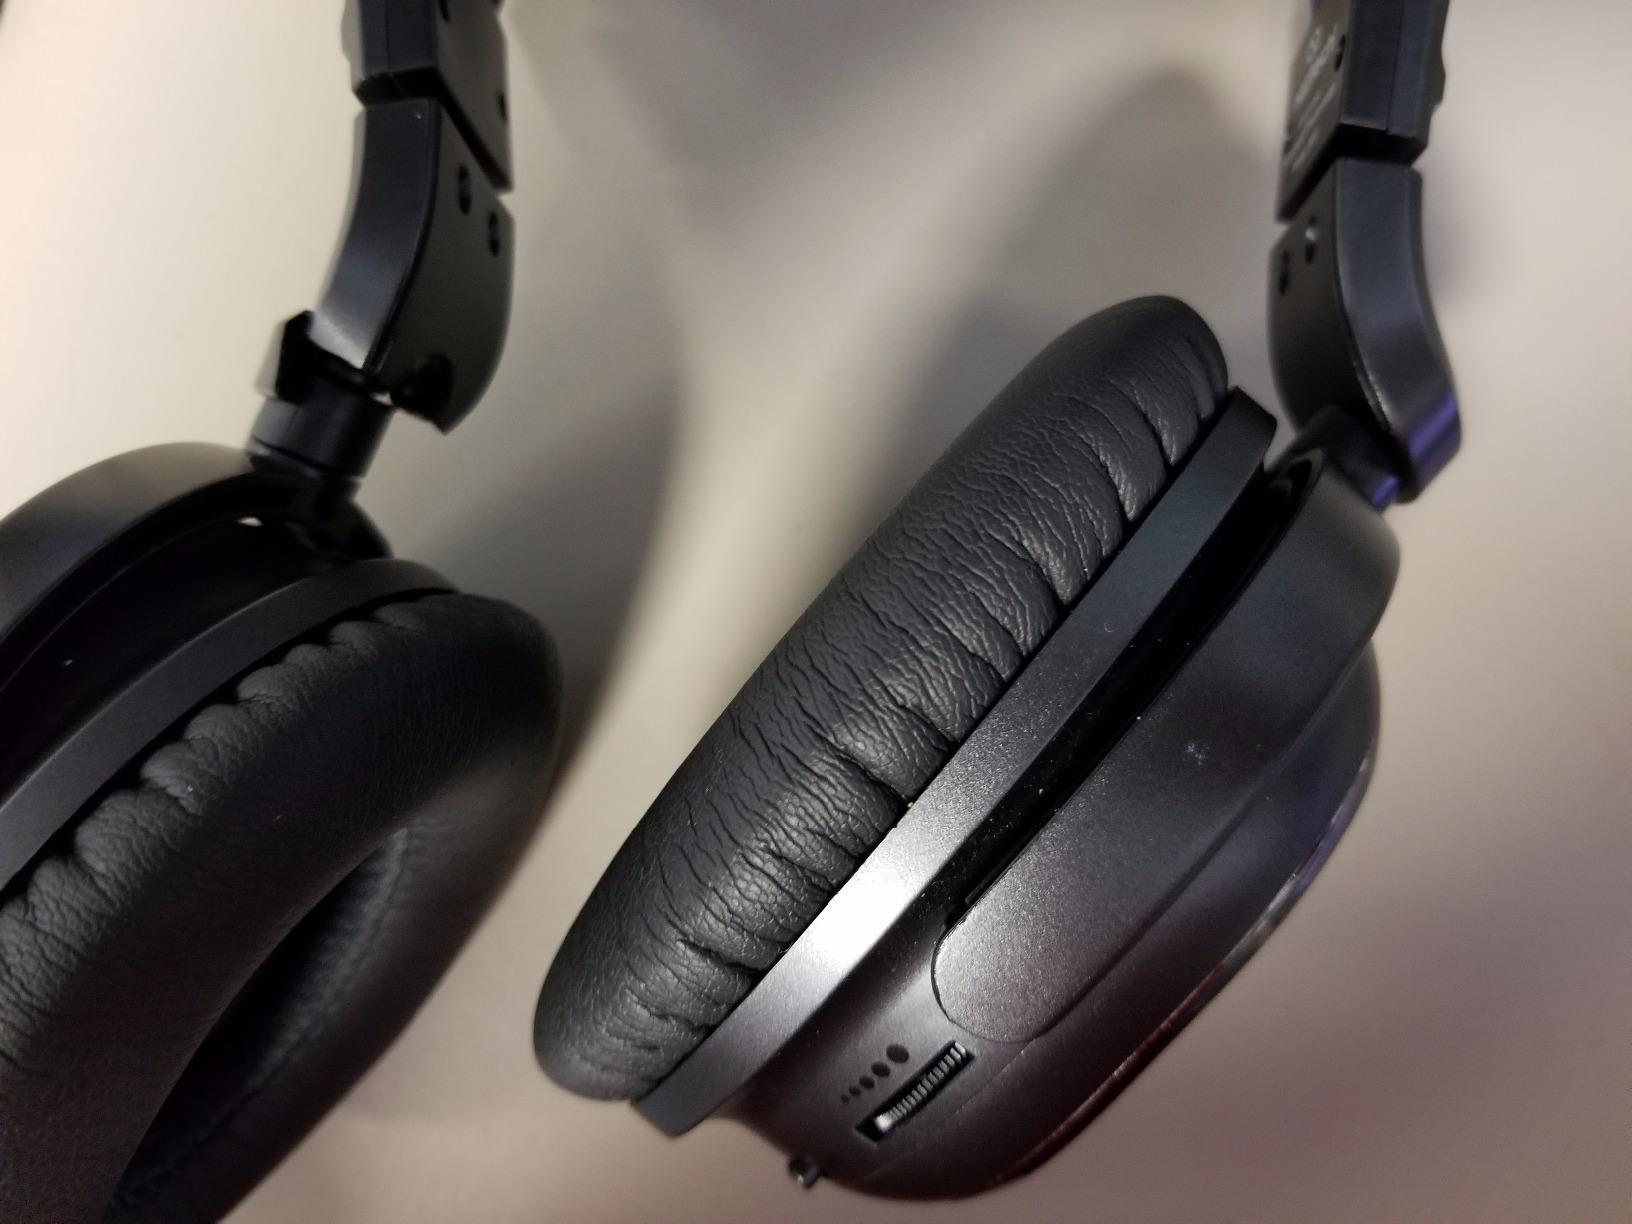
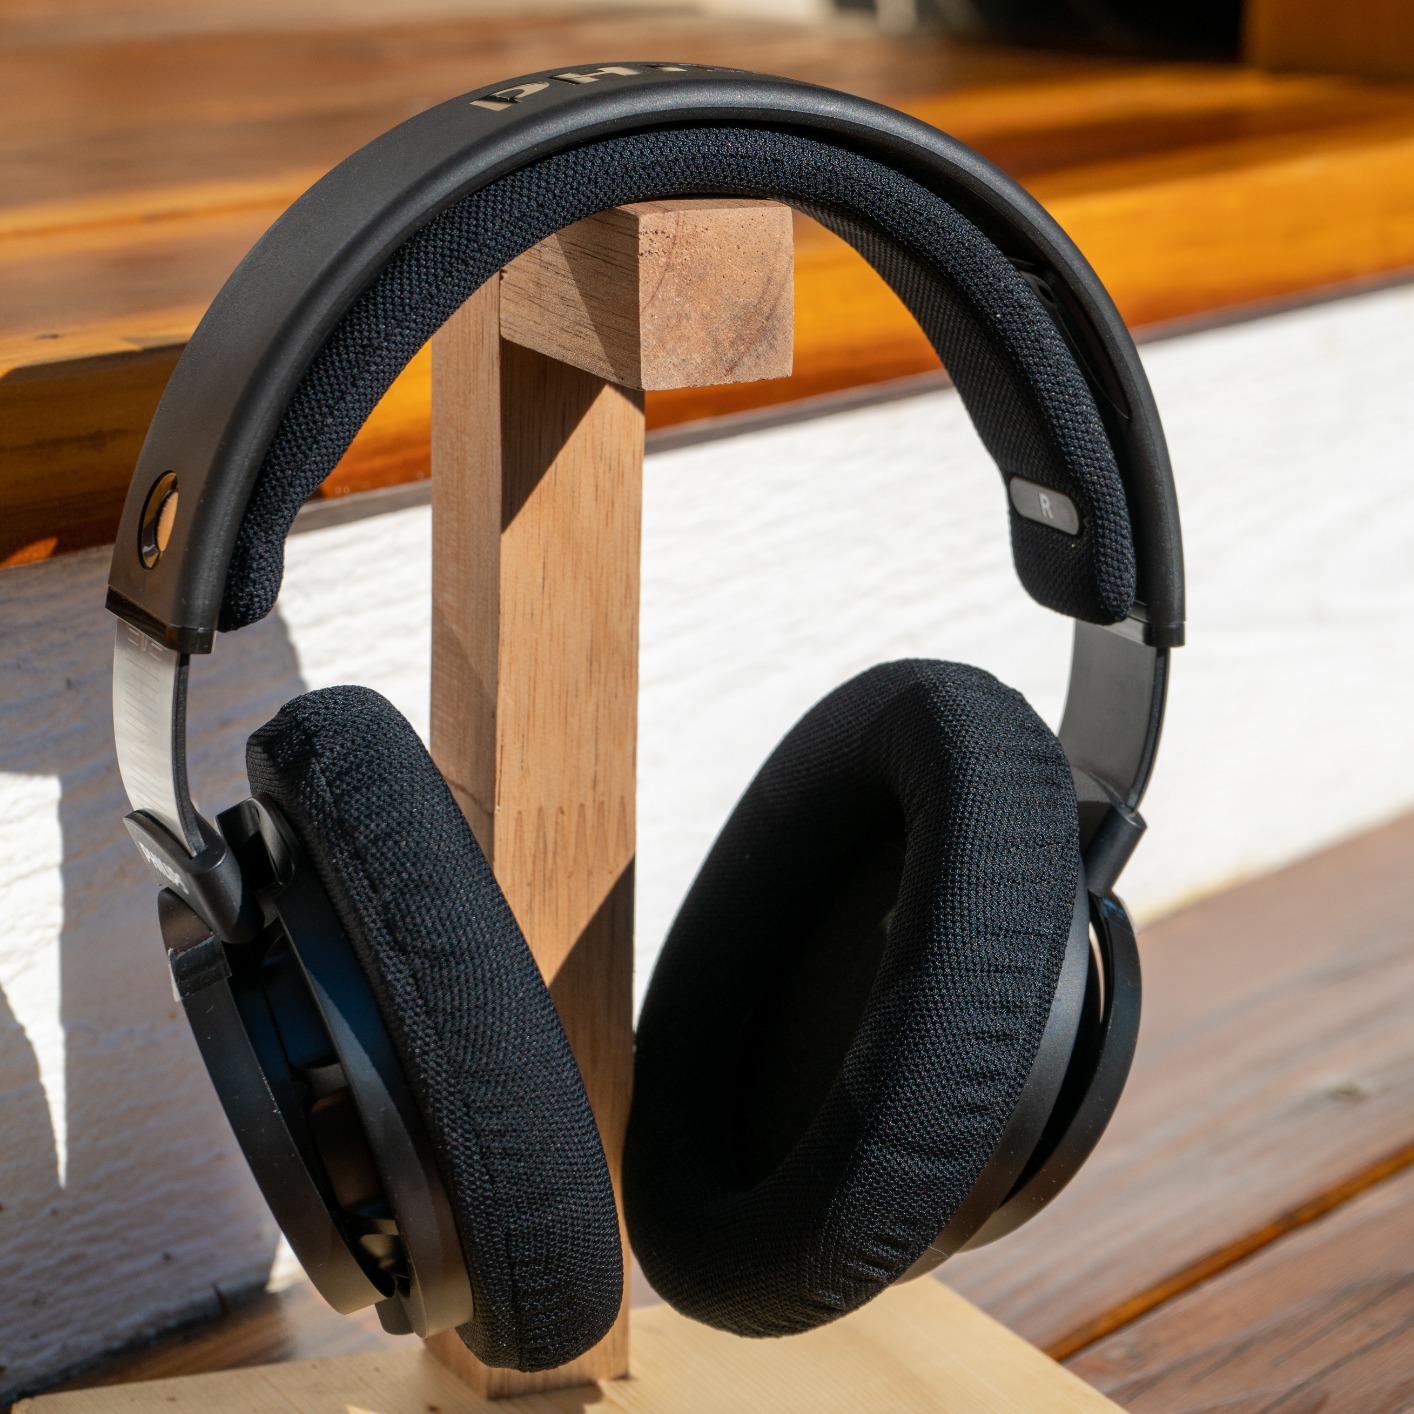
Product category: headphones
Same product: no